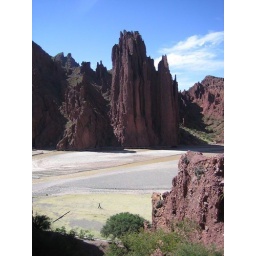
A river bed in front of a large rock formation ...notice the size in comparison to the person walking at the bottom